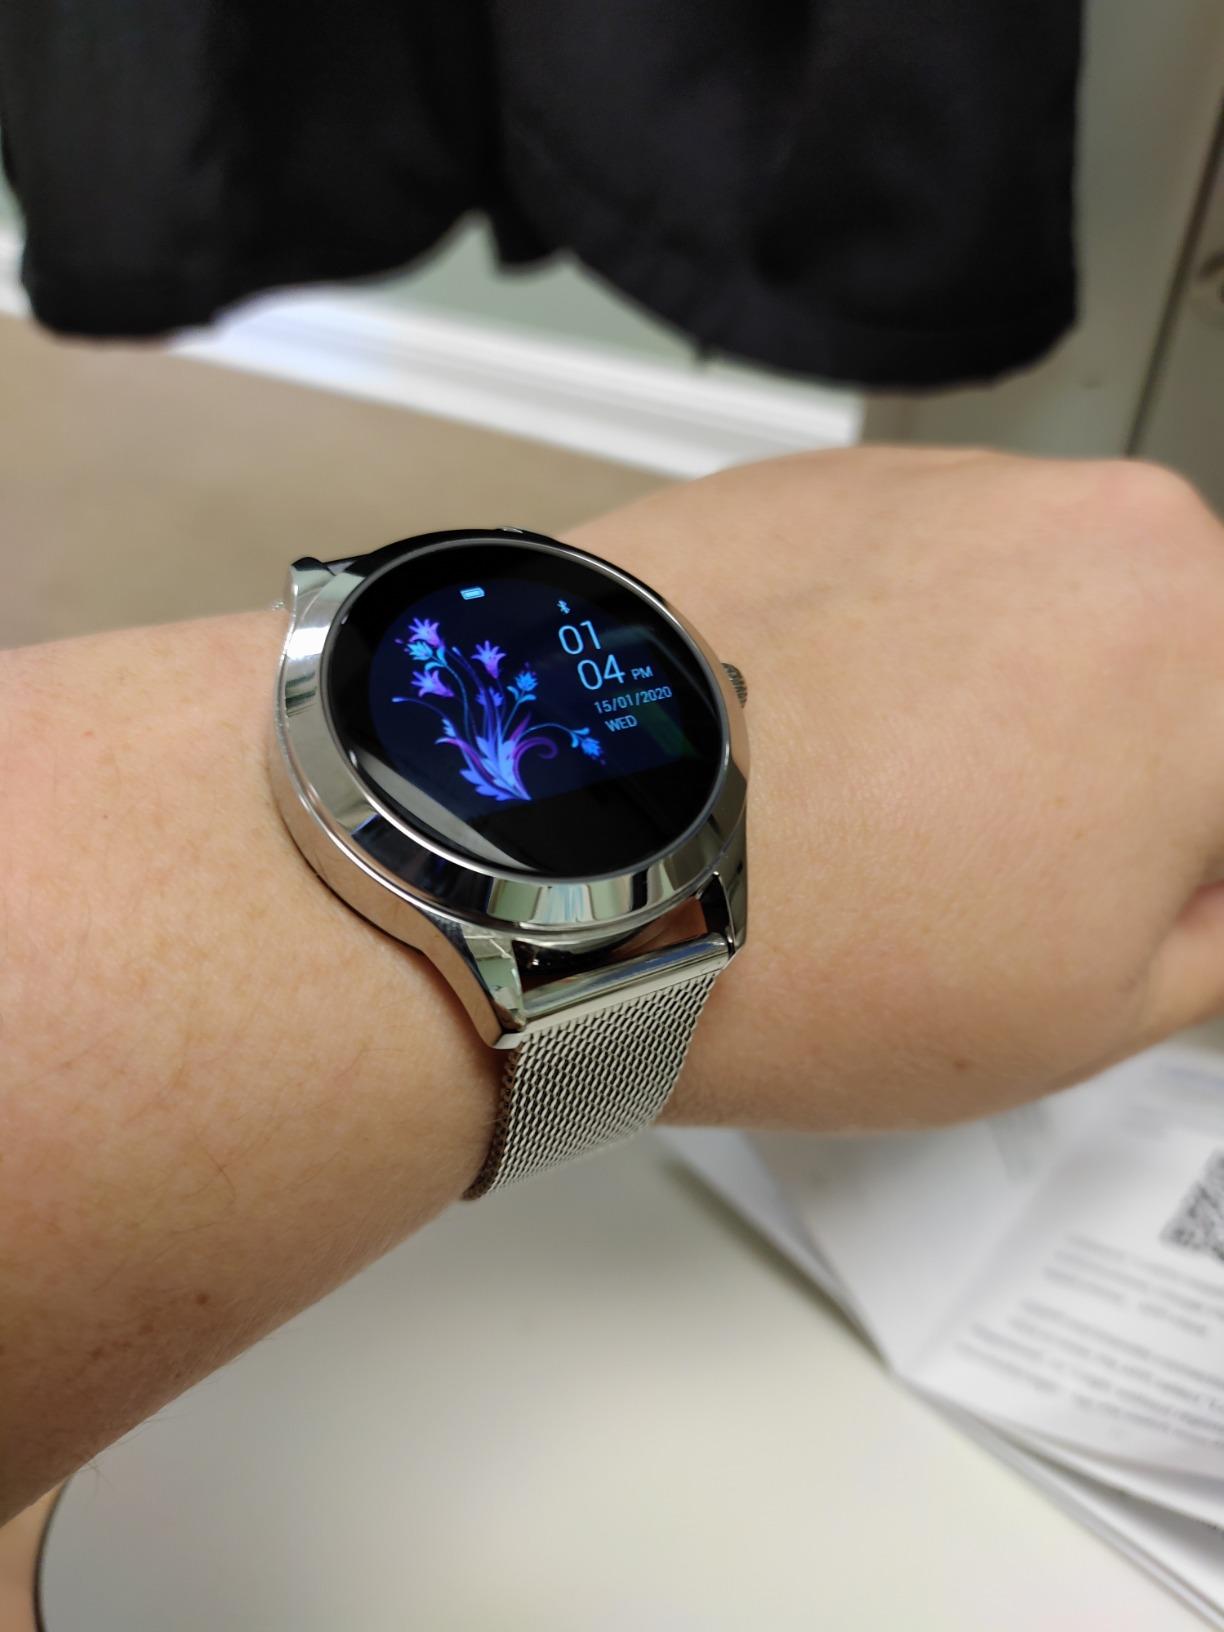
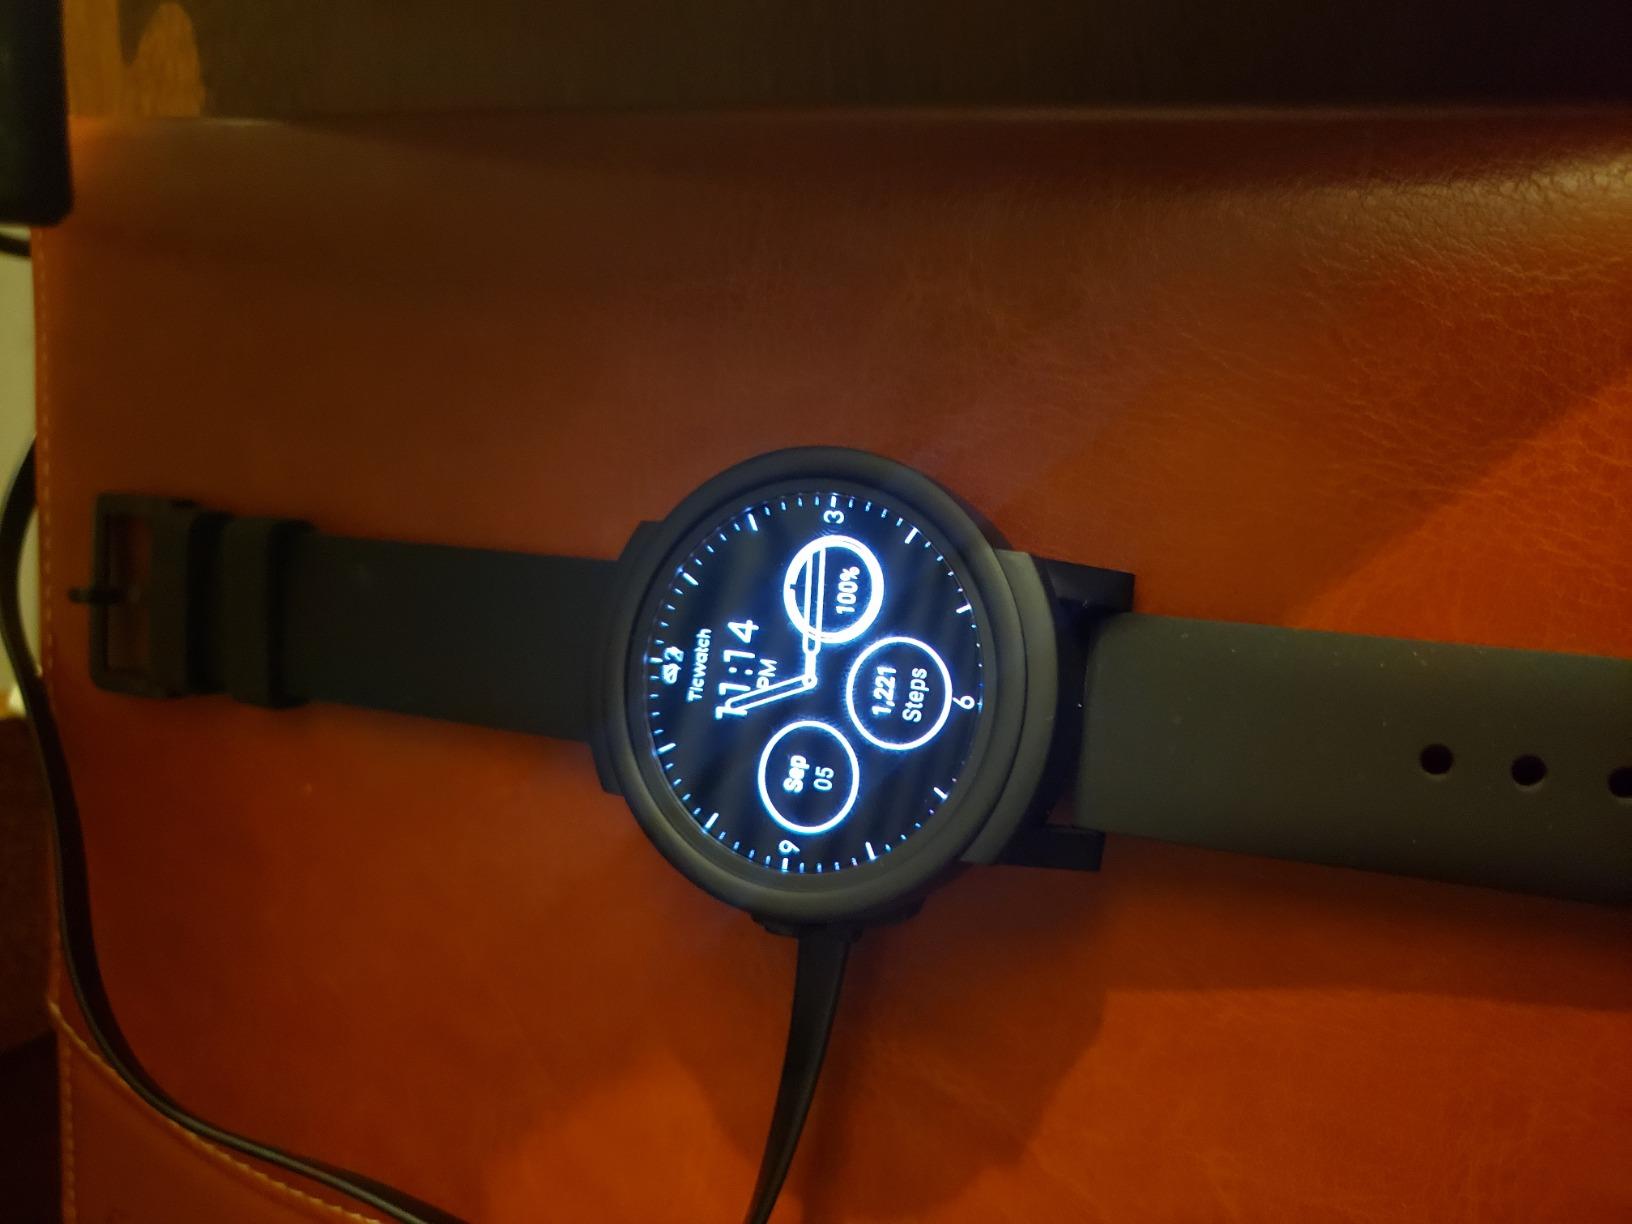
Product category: smartwatch
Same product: no